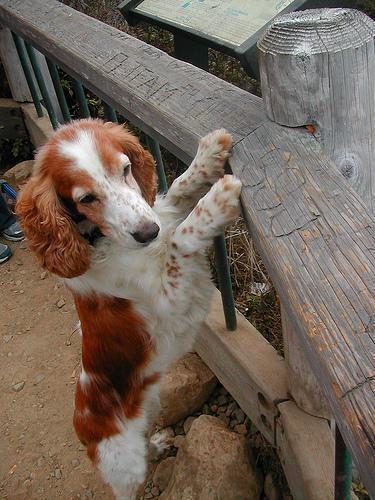
Welsh_springer_spaniel